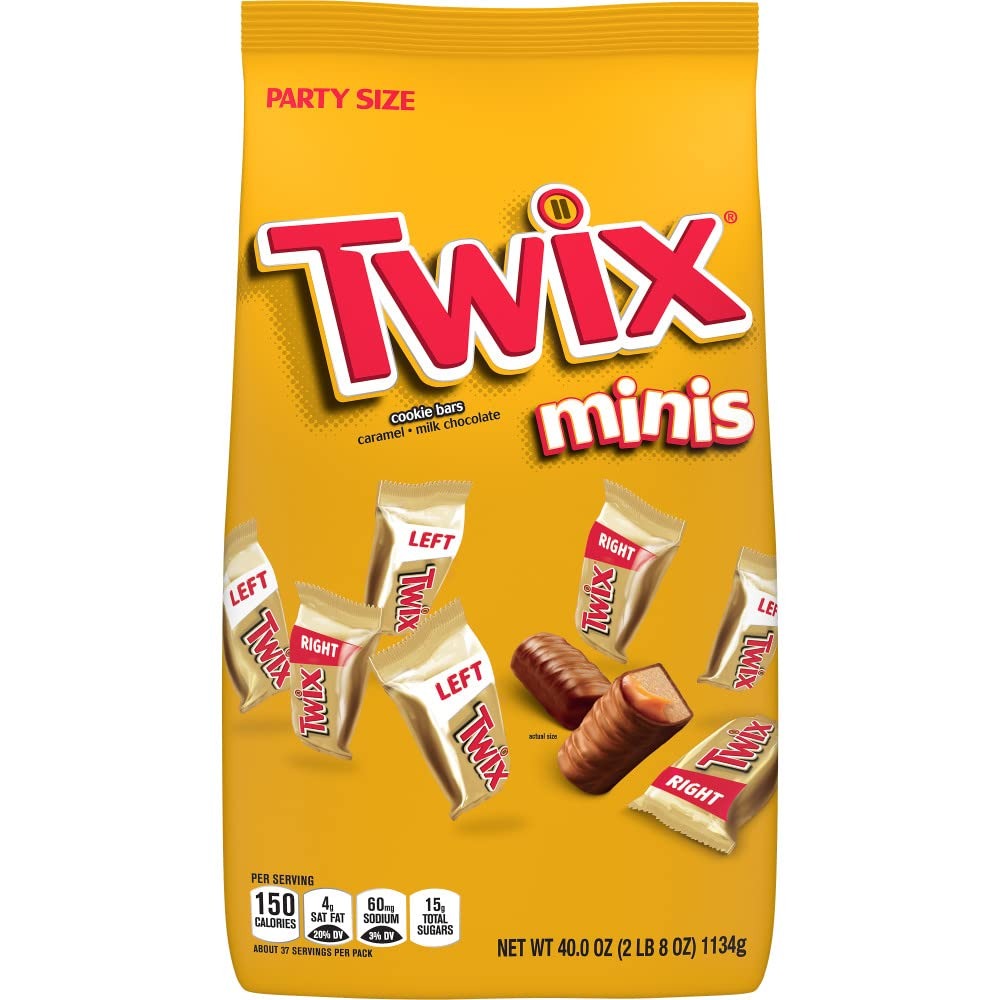
Item Name: TWIX Minis Size Caramel Chocolate Cookie Candy Bars, Party Size, 40 oz Bag
Bullet Point 1: Contains one (1) 40-ounce bag of TWIX Caramel Minis Size Chocolate Cookie Bar Candy
Bullet Point 2: *Item ships with cool packs when shipped and sold by Amazon.com (Not available on Fresh)*
Bullet Point 3: Find a moment of bliss with a Twix mini
Bullet Point 4: We saw you crossed off everything on your to-do list, reward yourself with crunchy cookies, layered with smooth caramel, and dipped in decadent milk chocolate
Bullet Point 5: Share this bag of individually wrapped TWIX Mini Size candy bars with the whole family –– we won't snitch if you don't
Value: 40.0
Unit: Ounce

Price: 14.82